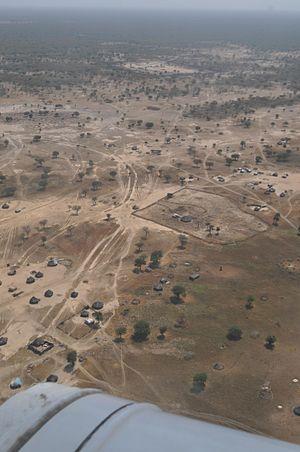
Le Kordofan du Sud ou Kordofan méridional est un État du Soudan. Sa capitale est Kaduqli. La région d'Abyei y est située. Celle-ci a un statut administratif spécial.
Abiyé, est une ville située dans la région d'Abiyé, région enclavée dans le wilayat du Kordofan de l'Ouest au Soudan. La souveraineté de ce territoire, dont le statut juridique reste indéterminé, est disputée par le Soudan et le Soudan du Sud.